493rd Fighter Squadron

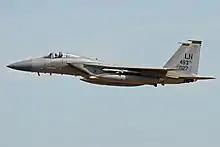
McDonnell Douglas F-15C Eagle "84-0027" of the 493rd FS, 2017

The unit began working up as a McDonnell Douglas F-15C/D Eagle squadron, receiving their first two jets, F-15C "86-0164" and F-15D "86-0182", on 15 November 1993 from Bitburg Air Base, Germany. The change from the F-111F to the Eagle marked the first time that the squadron had flown a specifically air-to-air weapon system, after flying for more than 50 years with an air-to-ground mission. The squadron received the last production block of new F-15 Eagles. The 493rd Fighter Squadron was reactivated on 1 January 1994. "The Grim Reapers" received the rest of their 18 assigned Eagles from Langley AFB and Eglin AFB, with the last one ("86-0160") arriving on 22 July 1994.